Tiririt

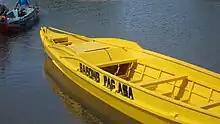
Two tiririt from Zamboanga City

Tiririt, also known as taririt or papet, is a type of small dinghy of the Sama-Bajau and Tausug people of the Philippines. It is commonly motorized. It is usually carried aboard larger motherships and assists in transporting passenger and cargo to the shore, as well as in towing the boat to port. However, it can also be used as a small inter-island transport. It is roughly leaf-shaped in outline with a distinctive hump-backed side-profile. The prow and stern can sometimes rise up into arcs. It normally has no outriggers.